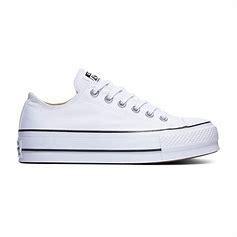
Brand: Converse
Model: Chuck Taylor All Canvas